Half-handed Cloud

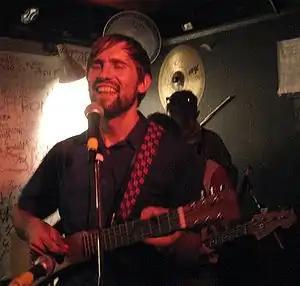
Half-handed Cloud at a concert in Haninge, Sweden in 2008

Half-handed Cloud is an American recording project, based in Helsinki, Finland since 2015. It was started in 1999 as a one-man band by John Ringhofer, who created the band name based on an occurrence in the Old Testament. The majority of Half-handed Cloud's albums have been released on Asthmatic Kitty Records. His previous band was Wookieback with Matthew Vollmer and Brandon Buckner. Ringhofer, a vegetarian, lived rent free in return for his custodial services at a church in Berkeley, CA for a decade. John Ringhofer has collaborated with Sufjan Stevens on Half-handed Cloud's "What's The Remedy?" 7-inch, among other works such as "Thy Is A Word And Feet Need Lamps", and 2014's "Flying Scroll Flight Control". Daniel Smith of Danielson and Sounds Familyre is credited for helping to establish Half-handed Cloud's early days, and has been a frequent collaborator with John Ringhofer.